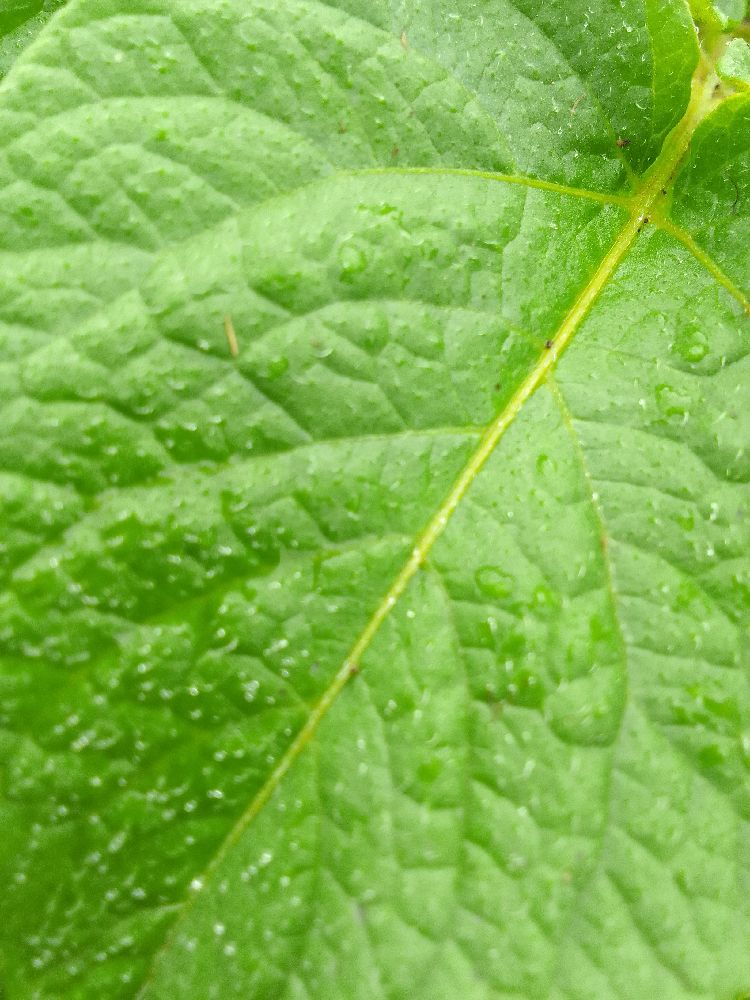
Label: Healthy